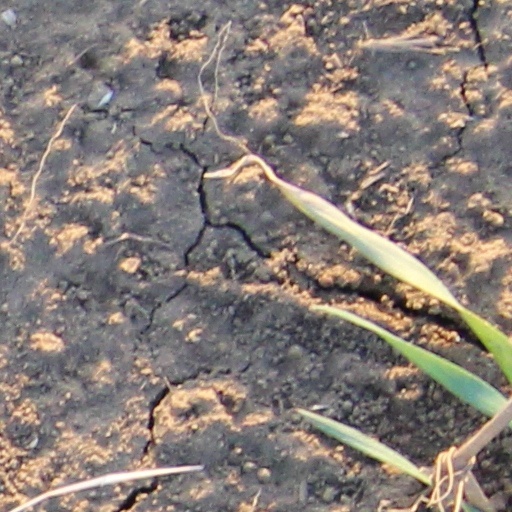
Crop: wheat